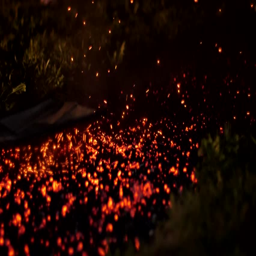
the man dropped the coals by night